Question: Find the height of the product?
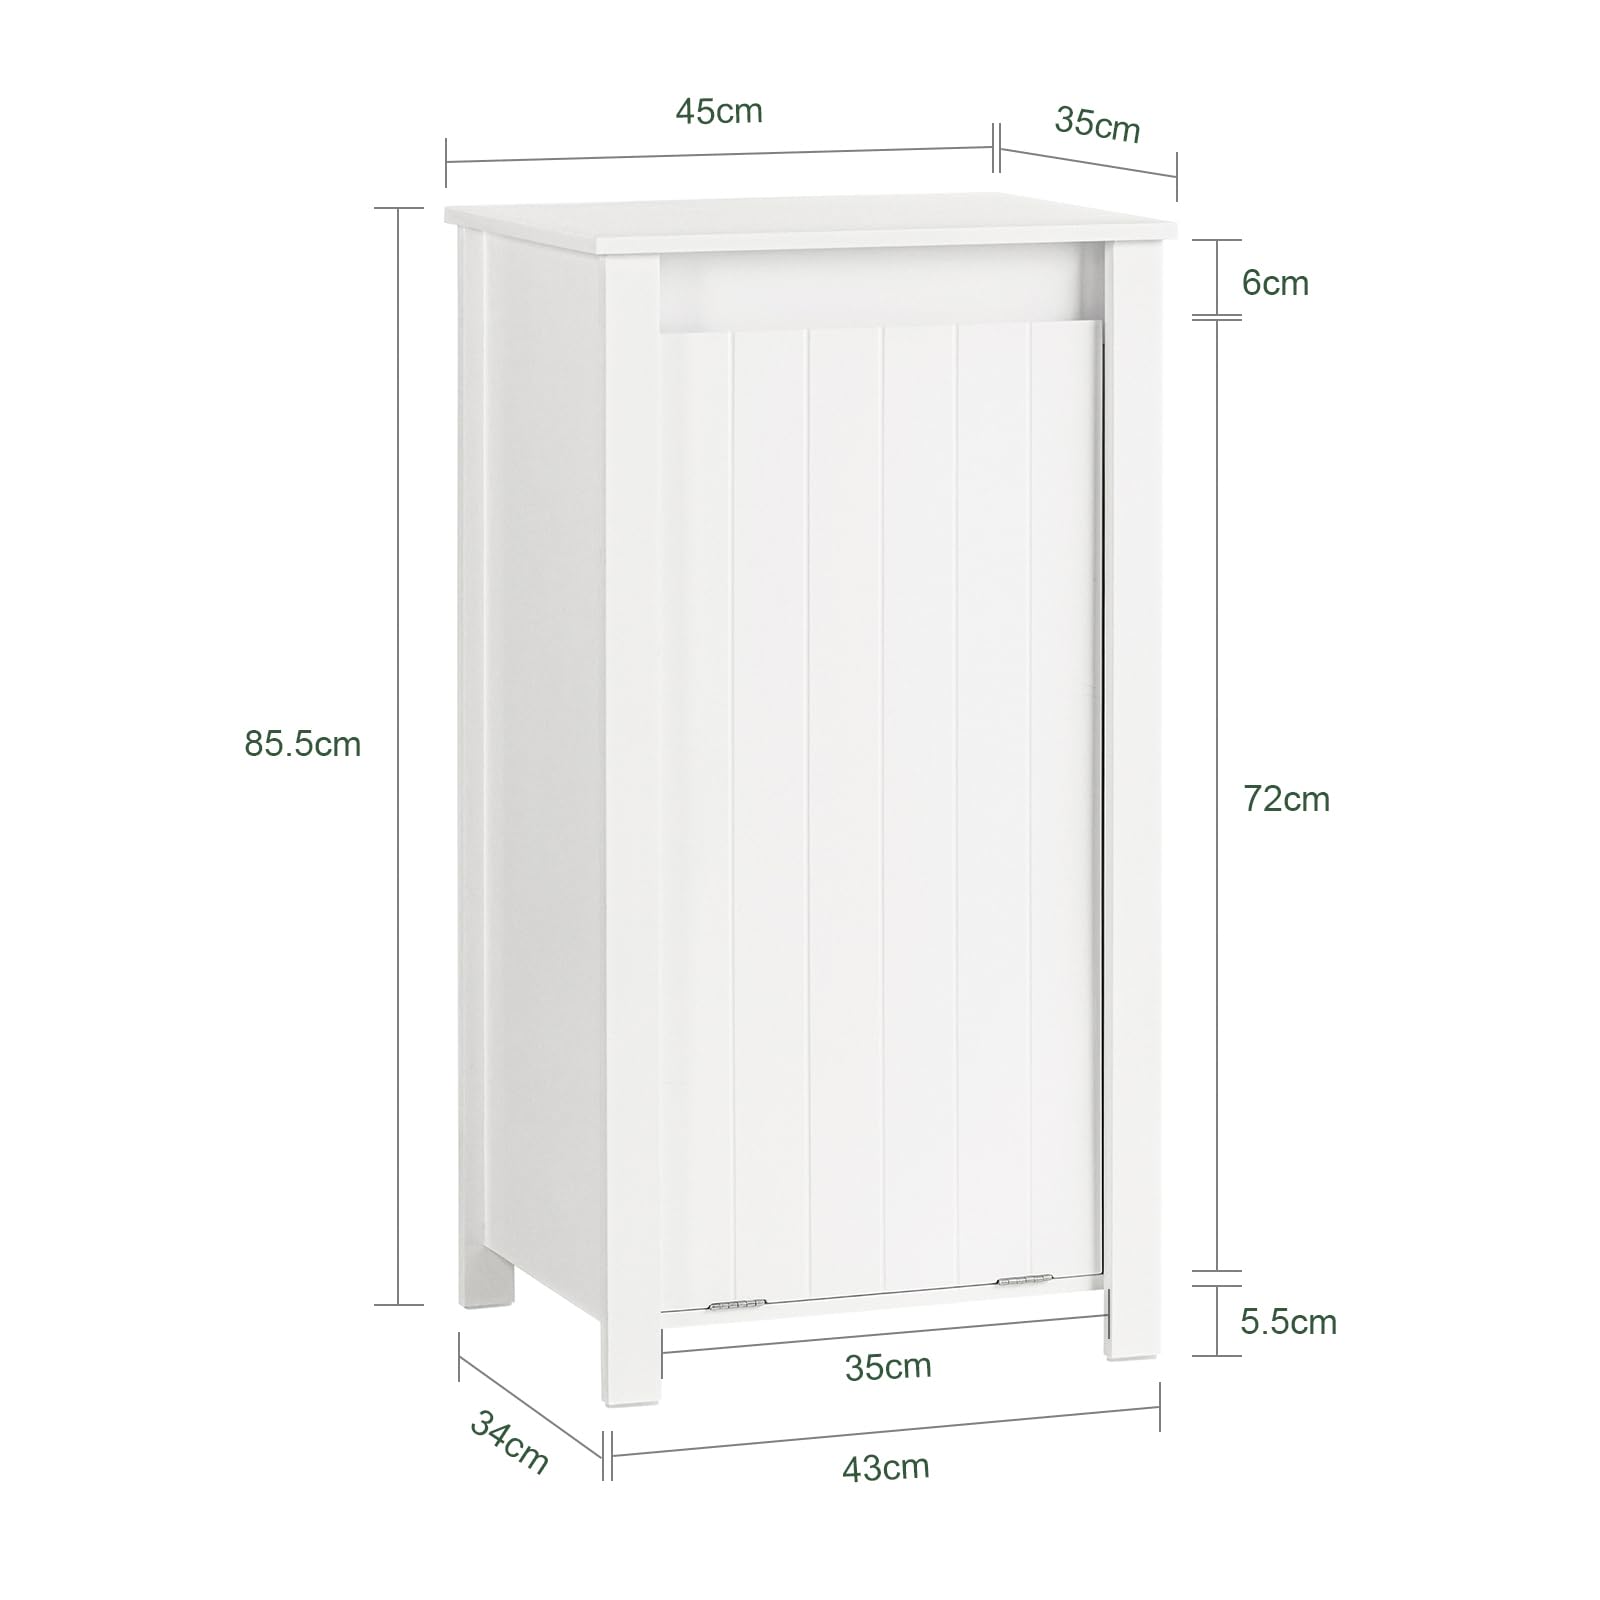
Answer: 85.5 centimetre